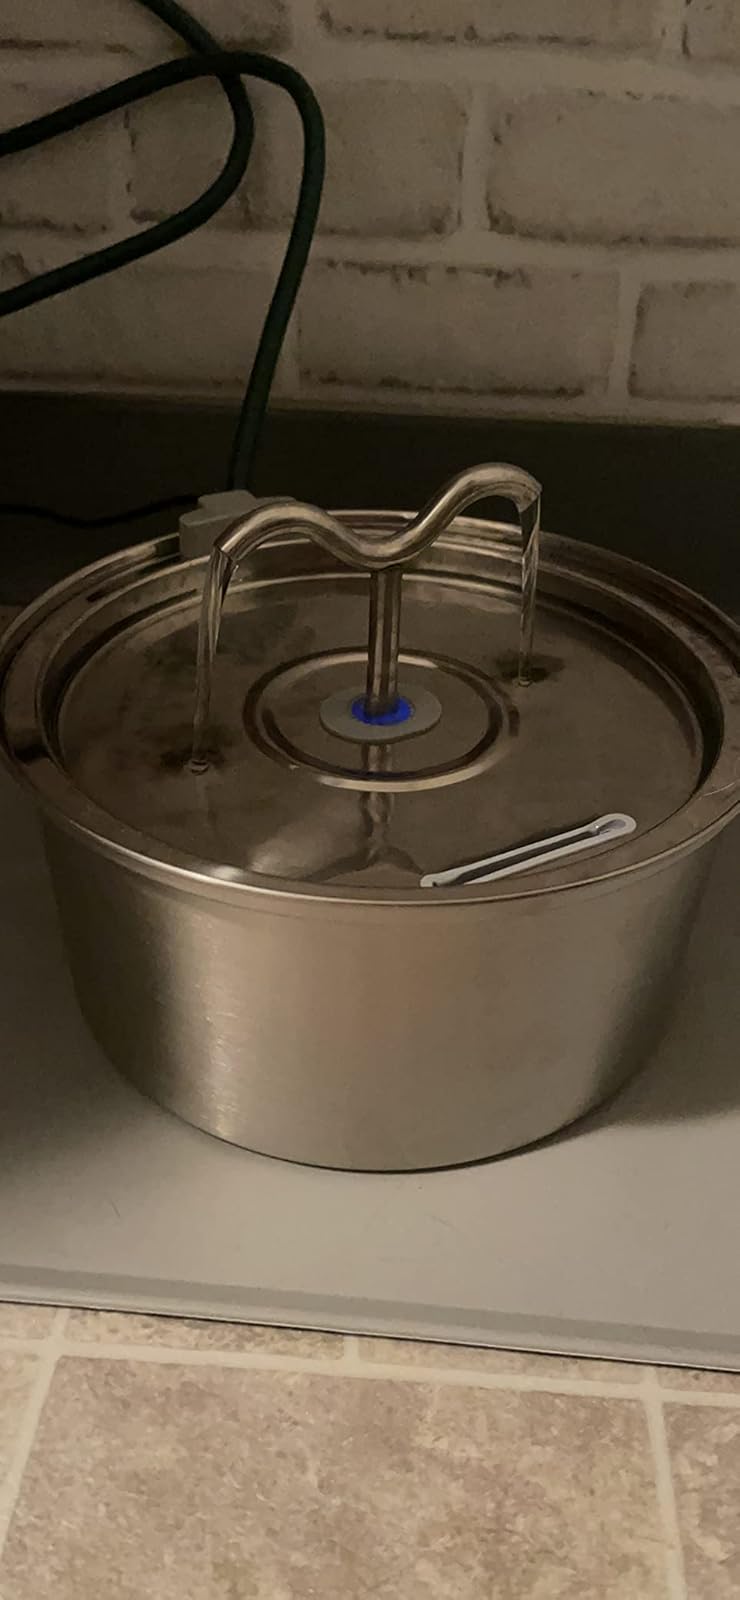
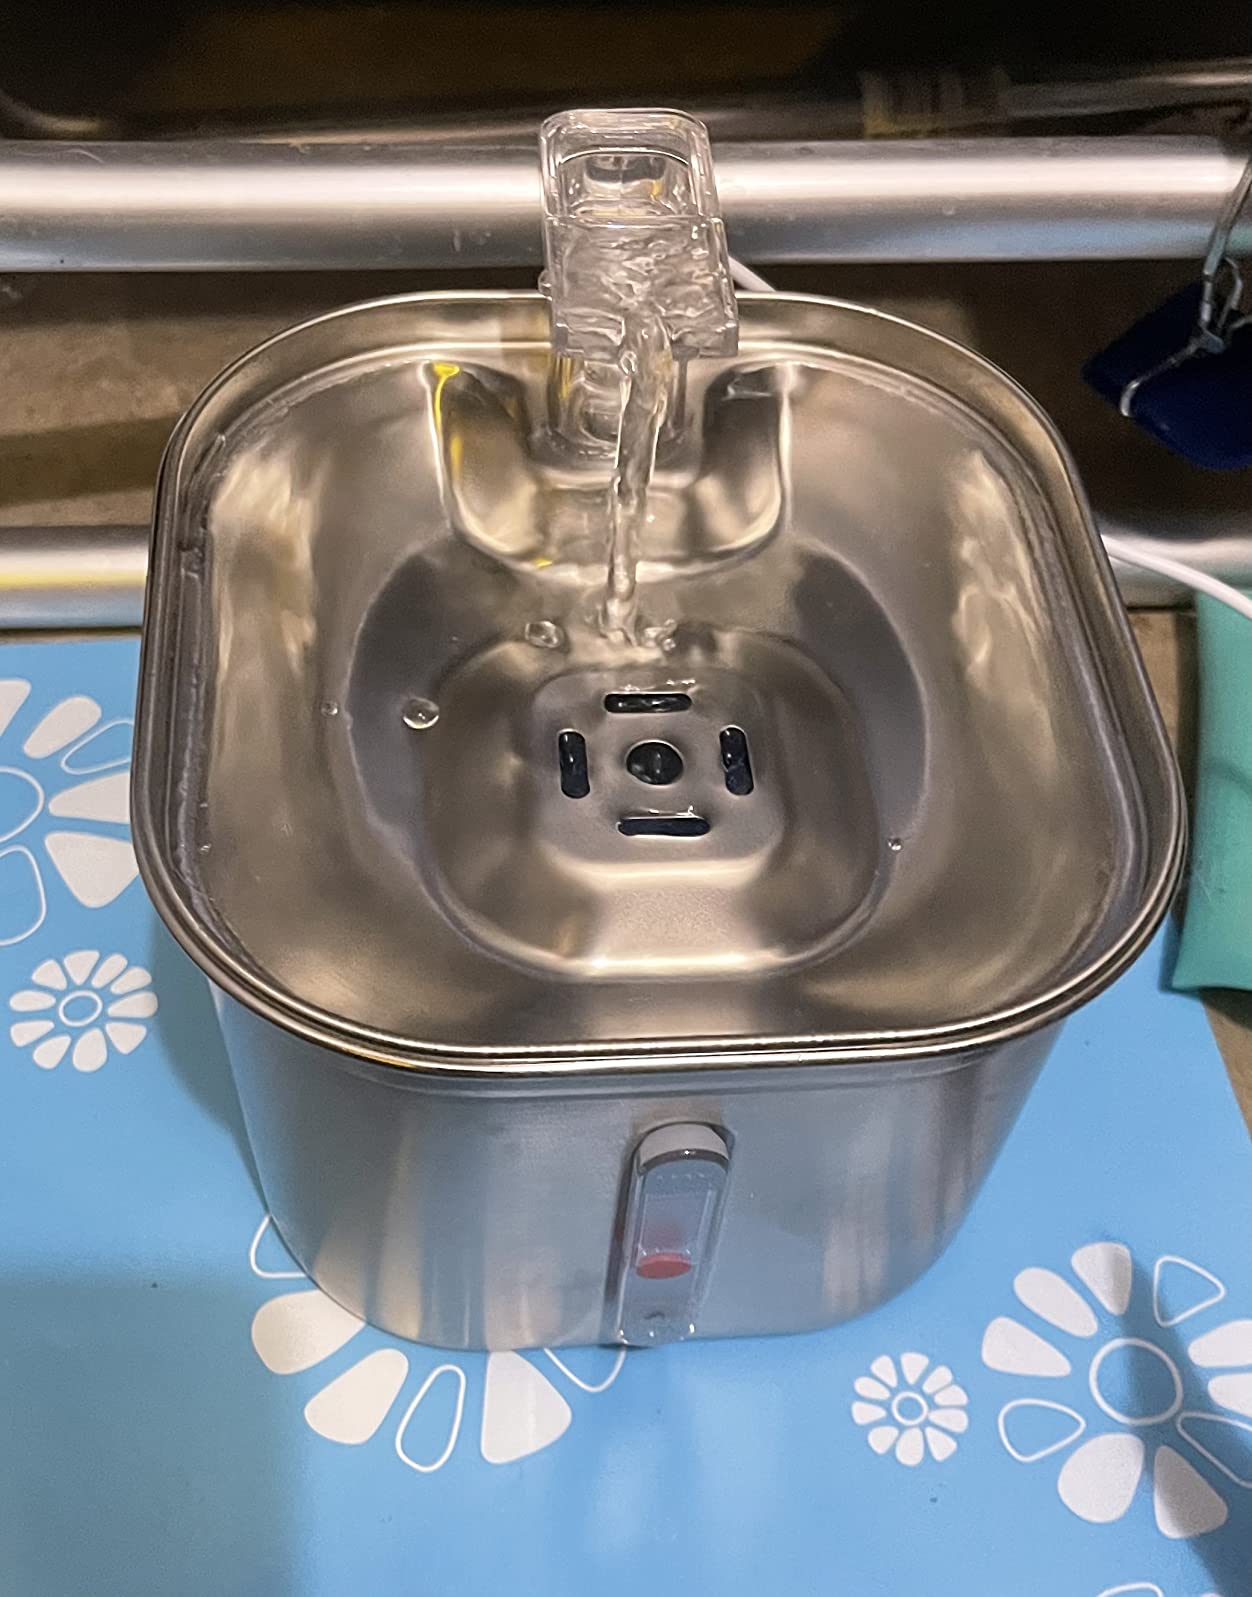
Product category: items_bowl
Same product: no